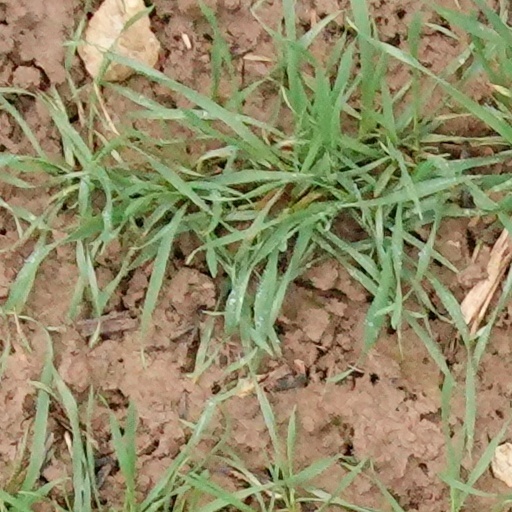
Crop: wheat